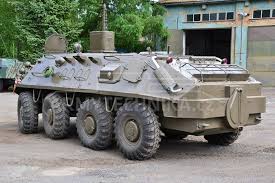
Label: BTR